Alfa Romeo 164

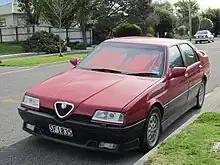
Alfa Romeo 164 Q4

The interior was spacious and modern, available with standard velour seating or a leather trim depending on the model. The dashboard continued the avantgarde design of the exterior with a centre console that was dominated by a large number of seemingly identical buttons arranged in rows. Air-direction within the ventilation system was controlled by a pair of servomechanisms, which used fragile plastic gears.